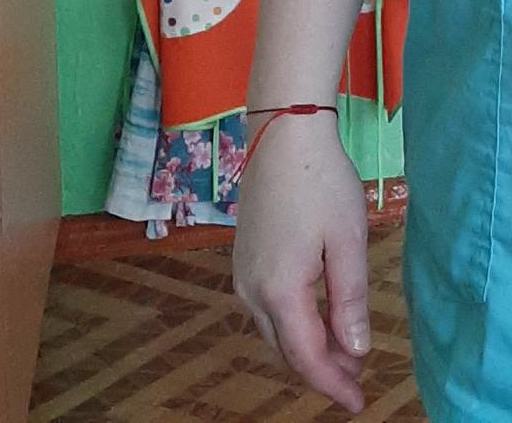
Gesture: no_gesture